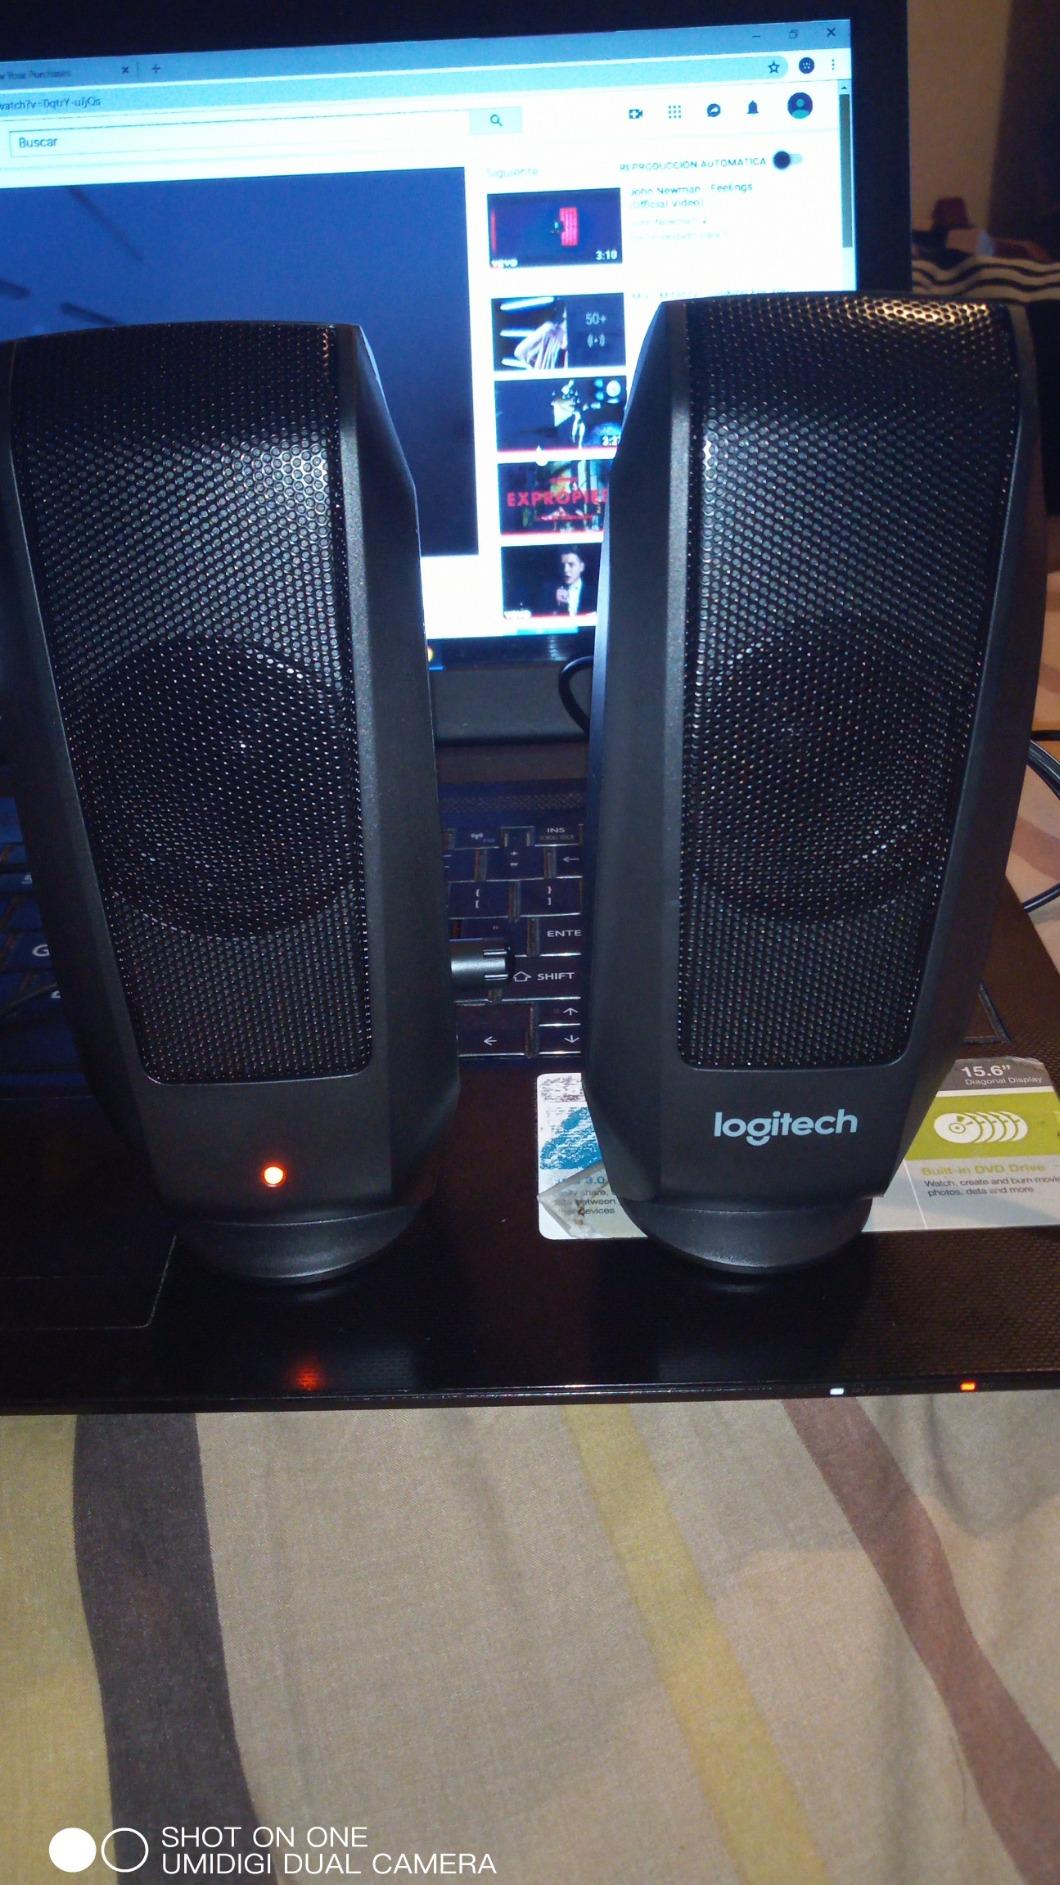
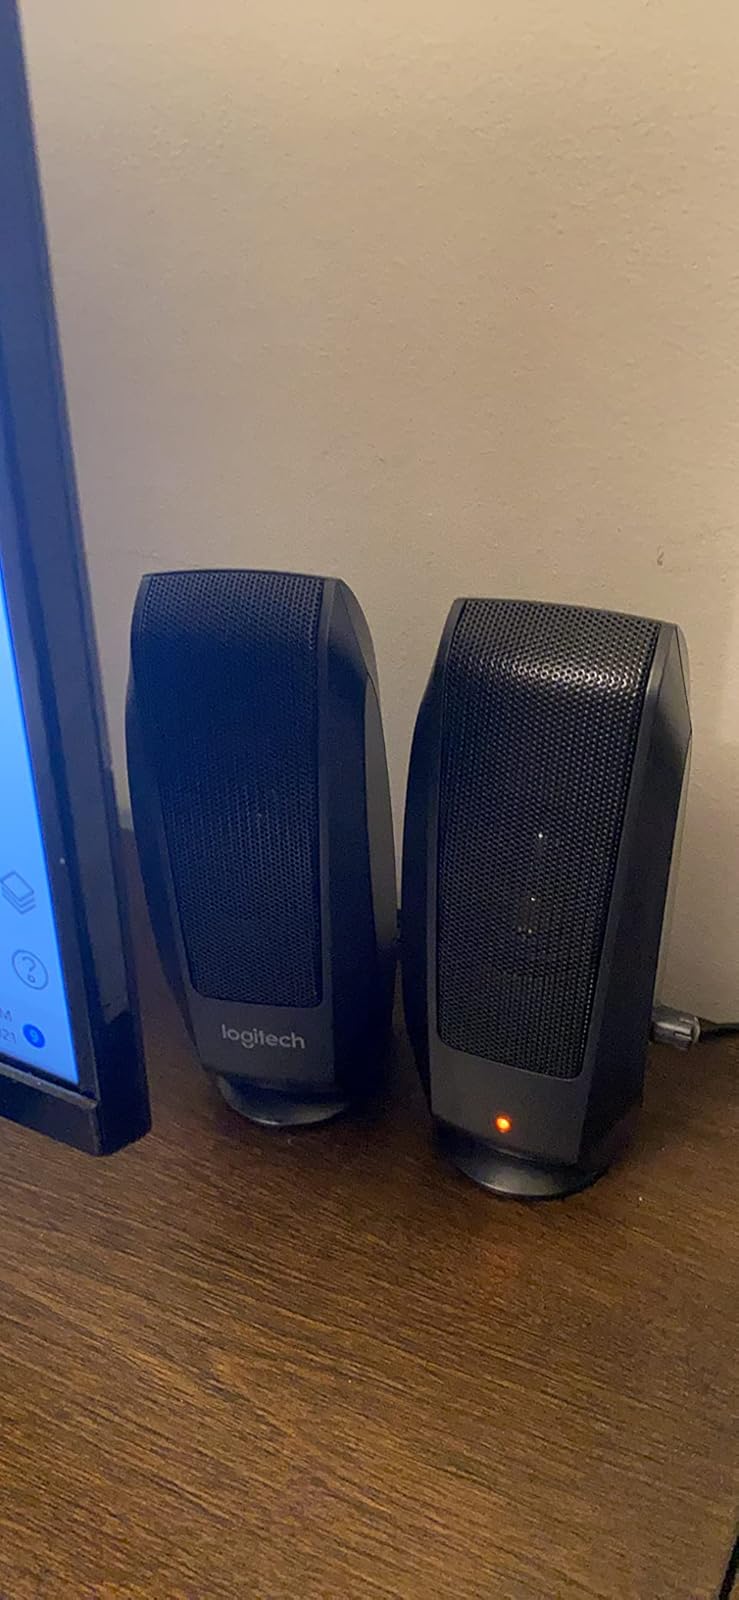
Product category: speaker
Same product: yes